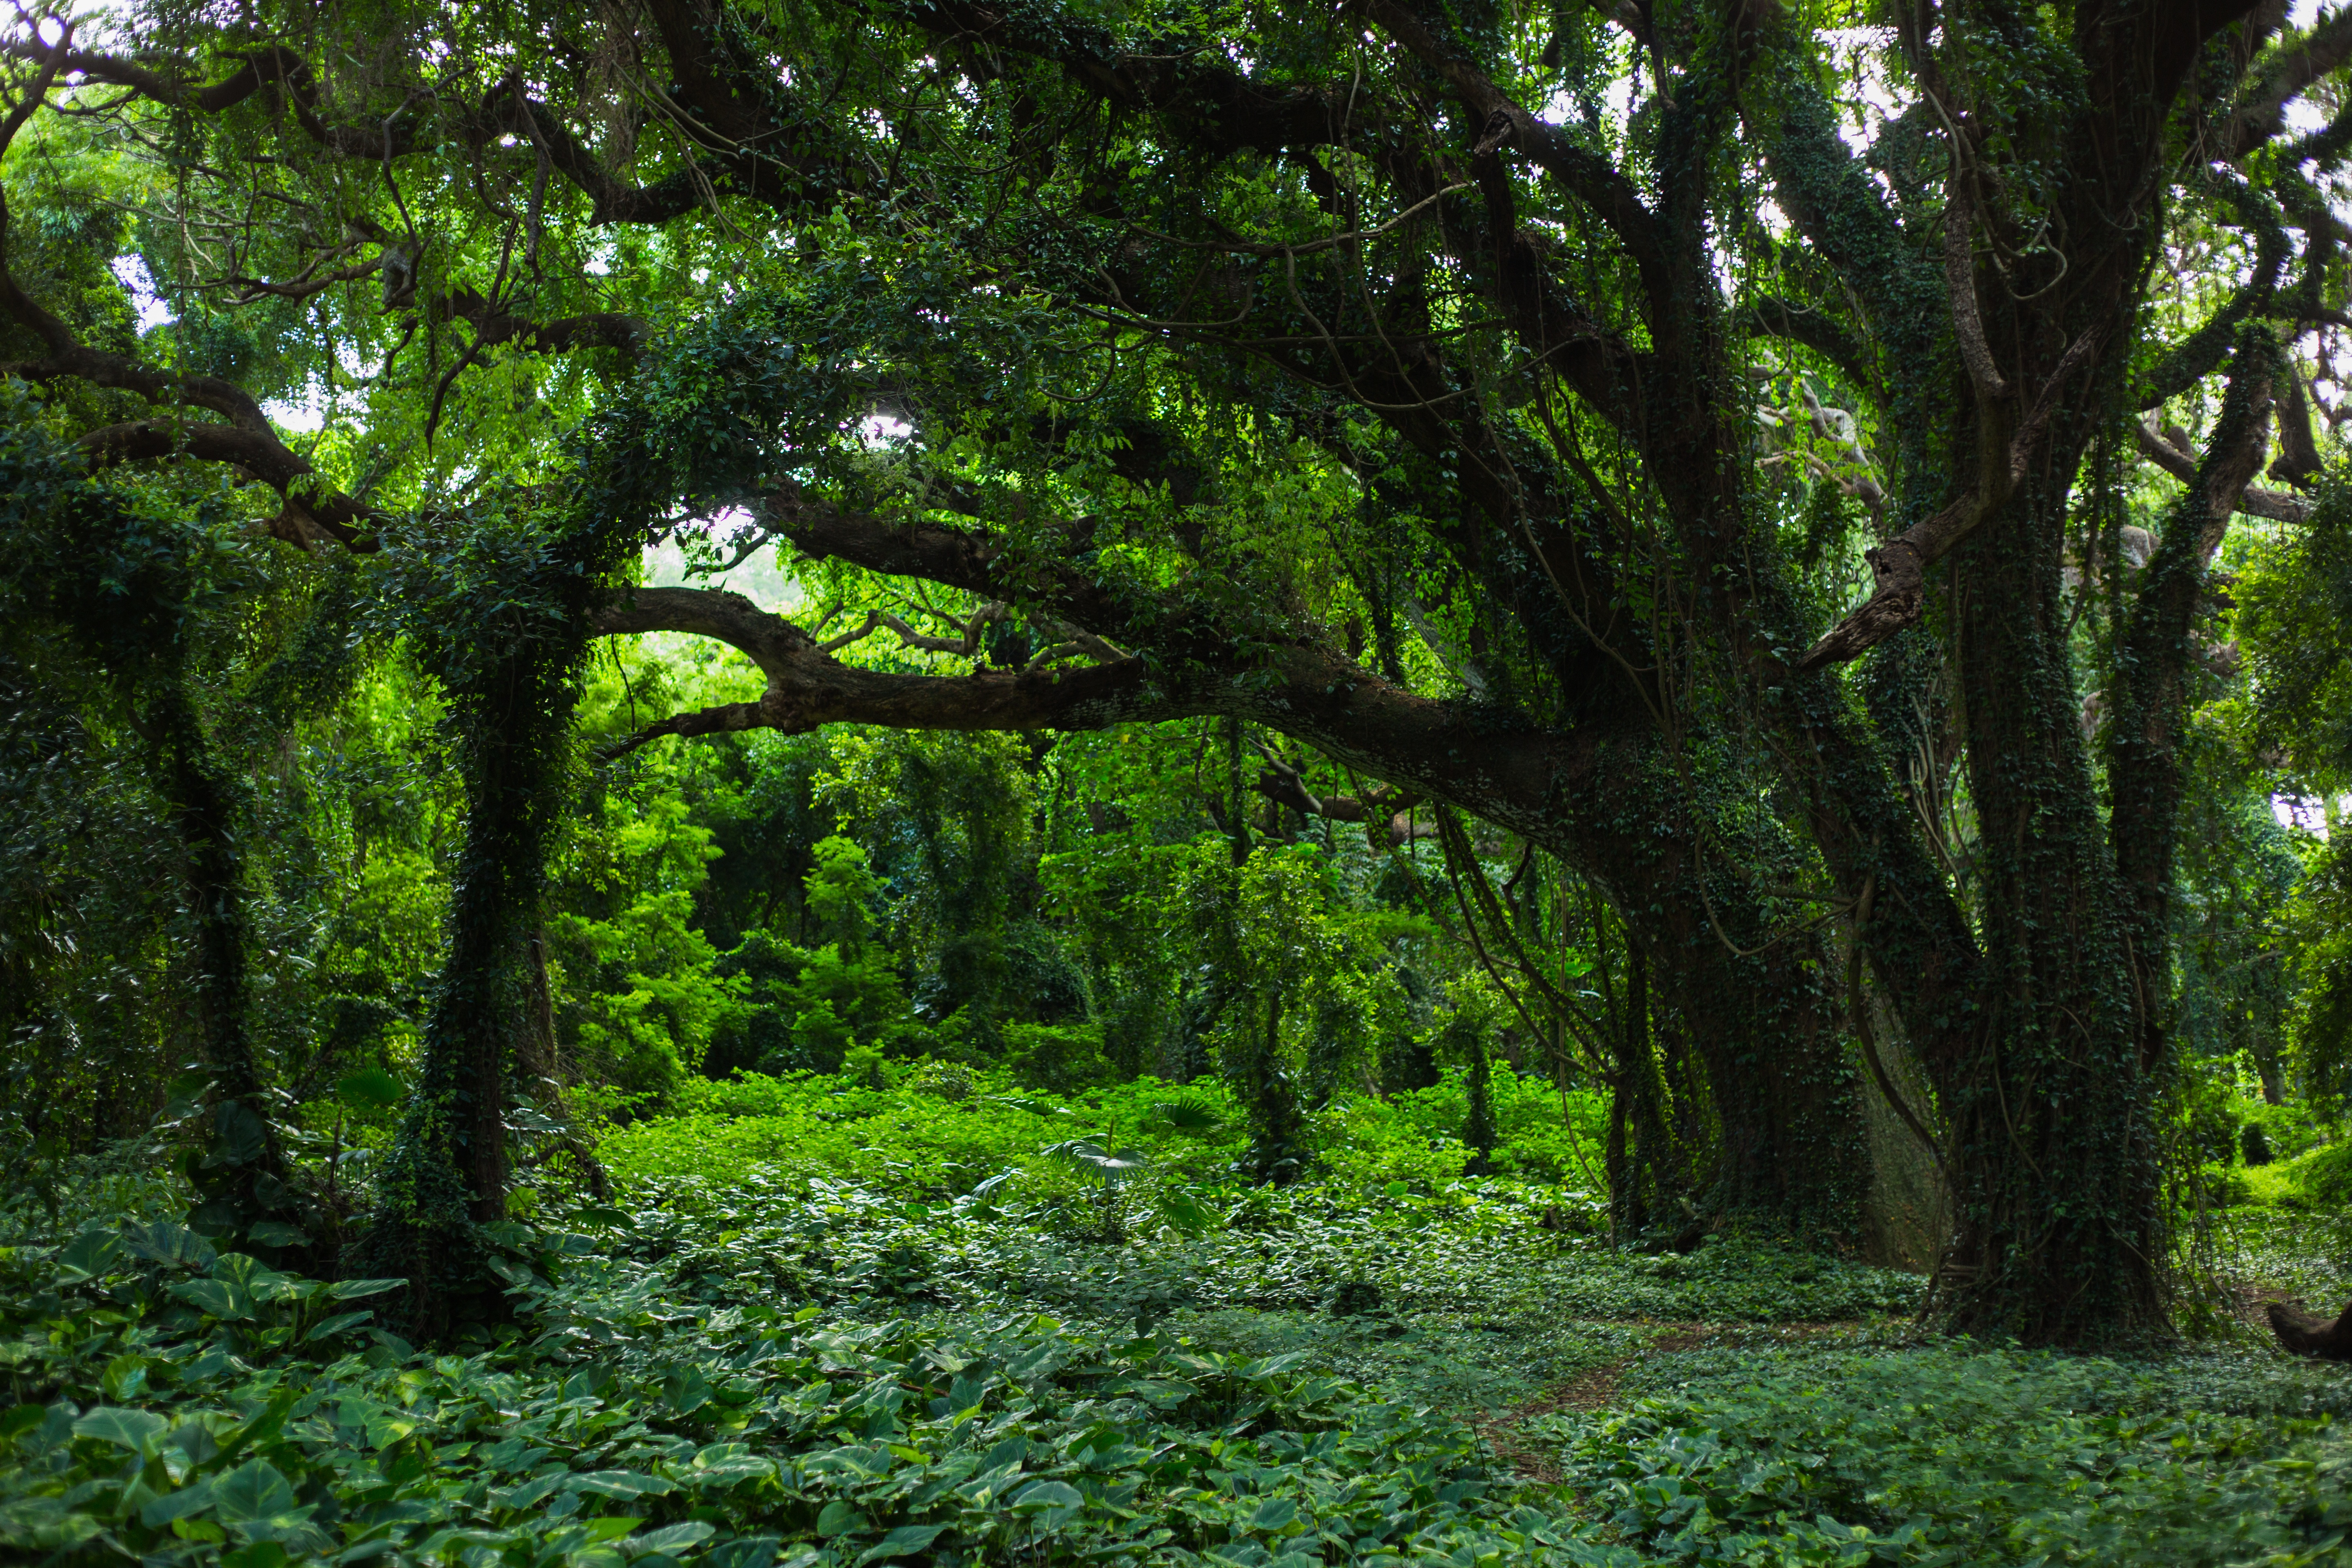
tree, forest, branch, plant, sunlight, leaf, flower, green, jungle, botany, vegetation, shrub, rainforest, deciduous, plantation, grove, woodland, habitat, ecosystem, biome, old growth forest, natural environment, woody plant, temperate broadleaf and mixed forest, temperate coniferous forest, land plant